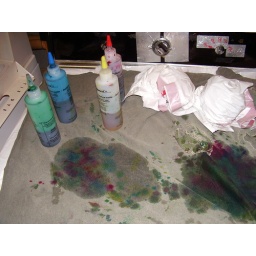
Our shirts are safely cacooned in plastic bags and are expected to survive the ordeal